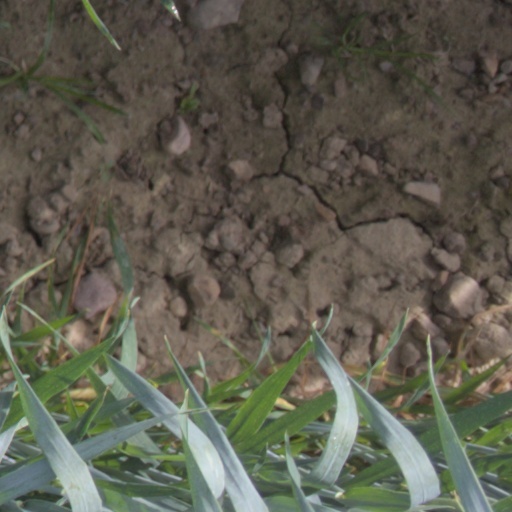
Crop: wheat